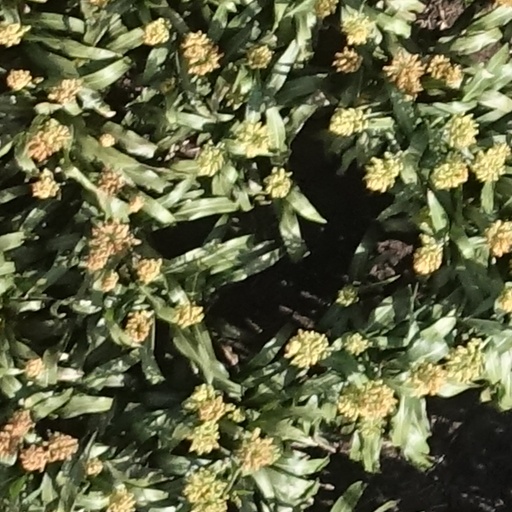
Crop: sorghum